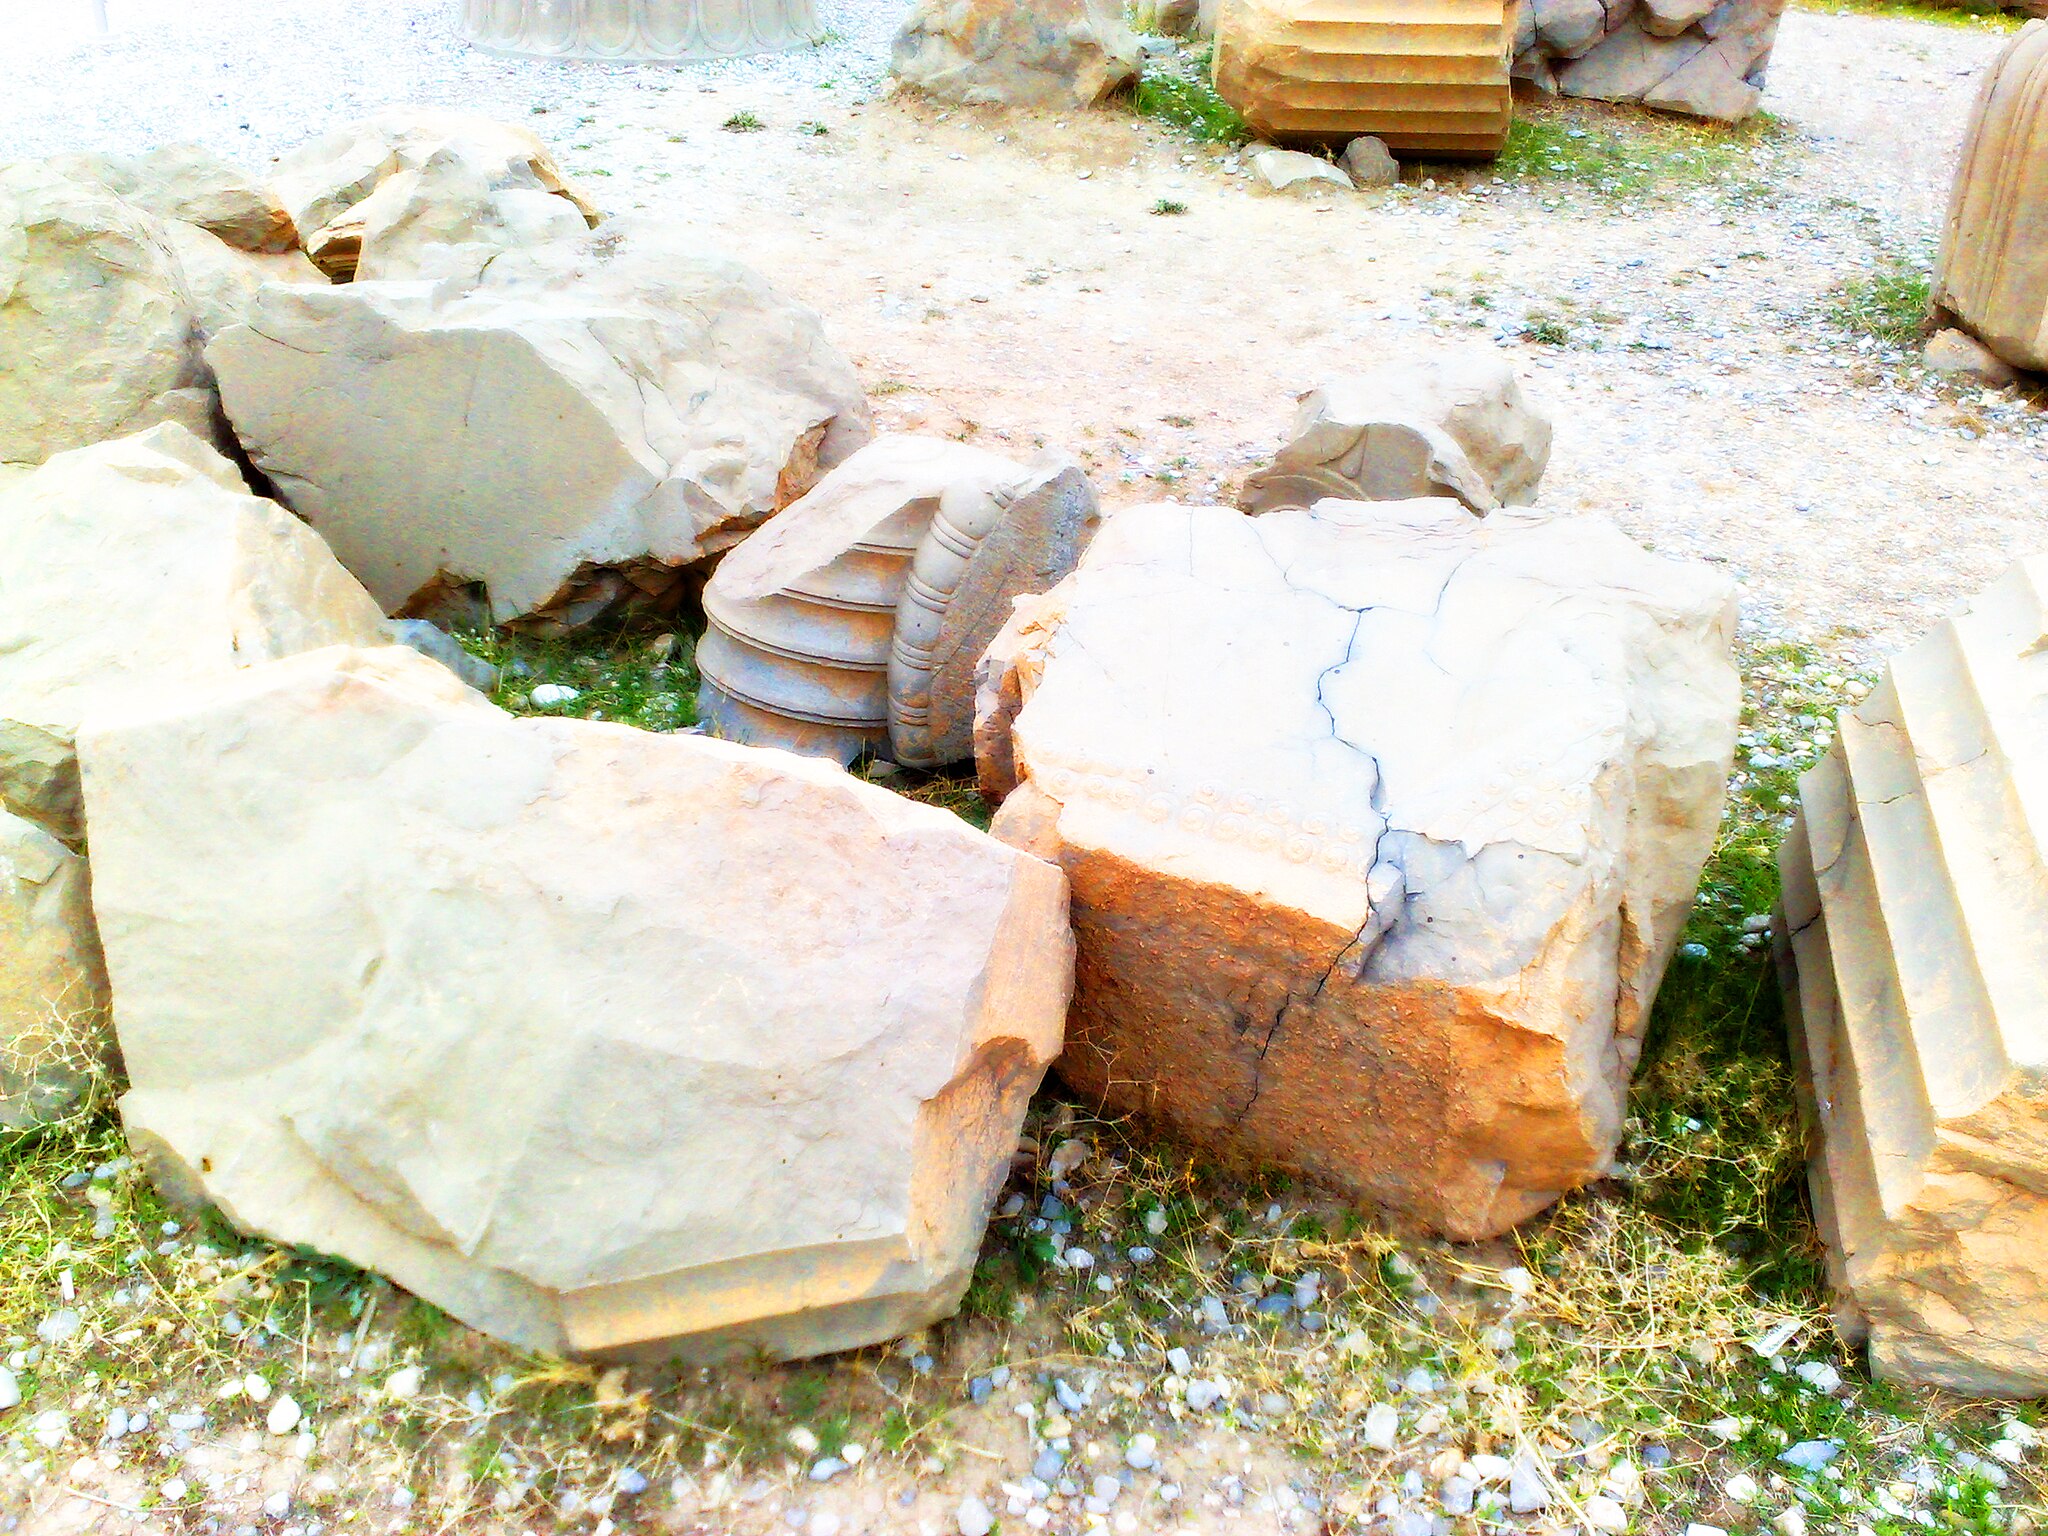
Title: Parse5
Description: Persepolispic
Date: 2011-06-01
Categories: Taken with Nokia N82, Hall of hundred columns, Self-published work, 2008 in Persepolis